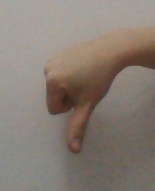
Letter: waw